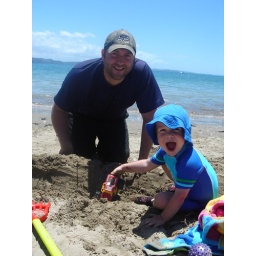
Dan & Nat building in the sand